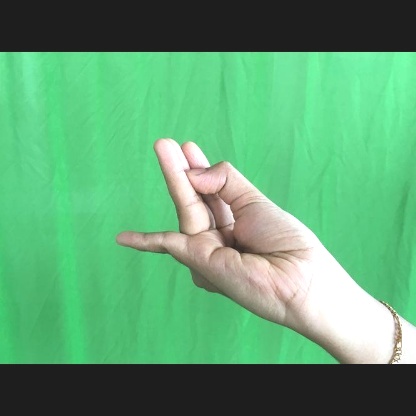
Mudra: Chaturam